Holy Crown of Hungary

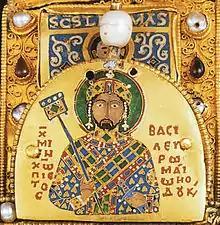
Byzantine Emperor Michael VII Doukas on the of the Holy Crown of Hungary

The Holy Crown was made of gold and decorated with nineteen enamel "pantokrator" pictures (Greek meaning "master of all") as well as semi-precious stones, genuine pearls, and almandine. It has three parts: "abroncs" (rim, hoop) ("corona graeca"), "keresztpántok" (cross straps) ("corona latina"), and the cross on the top tilted at an angle.